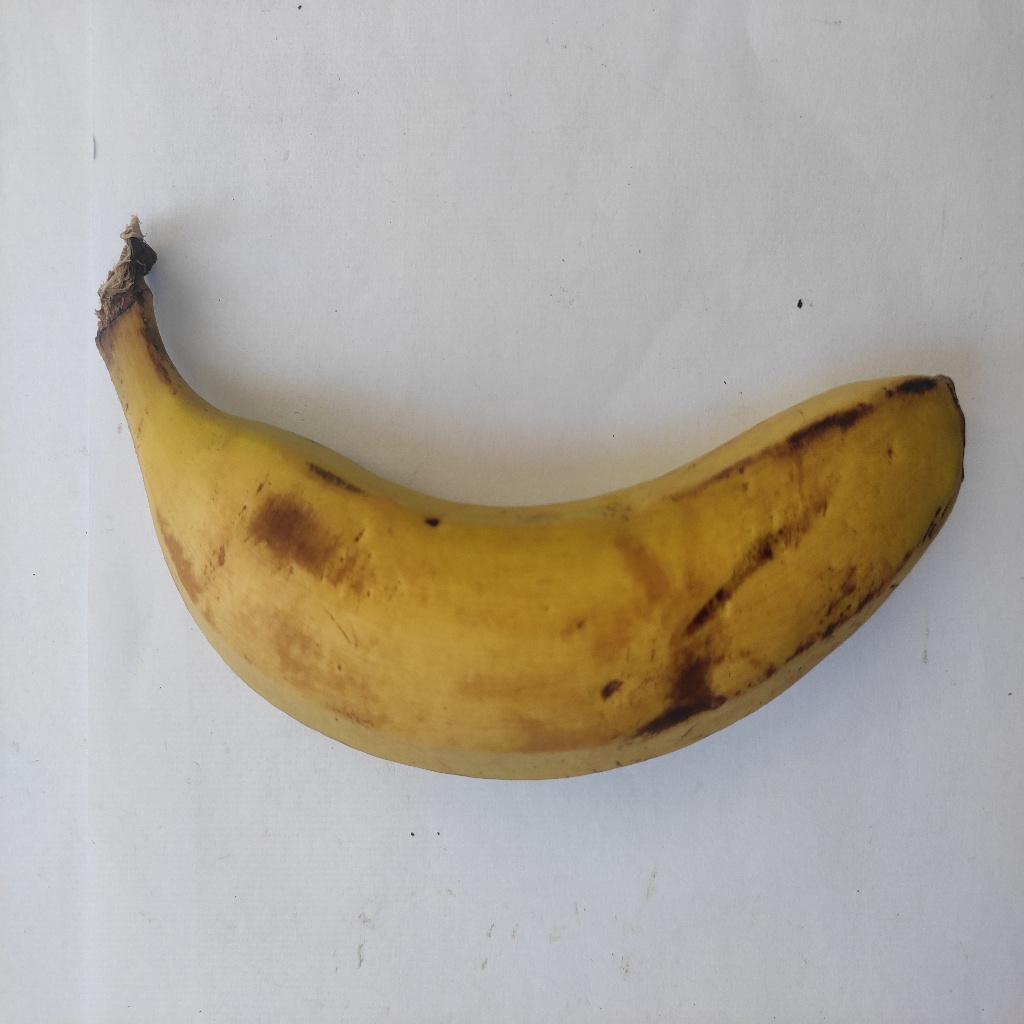
Crop: banana
Quality class: Class_A